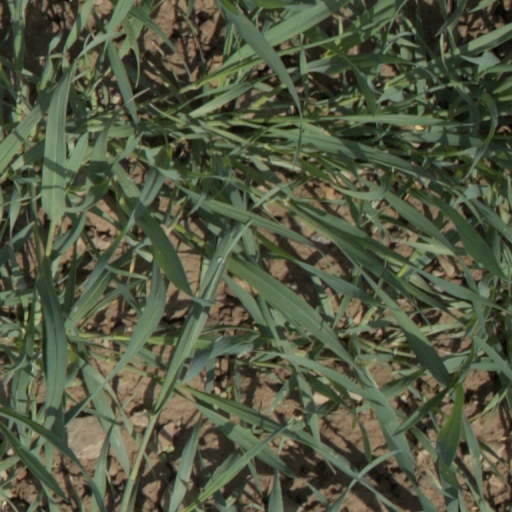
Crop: wheat